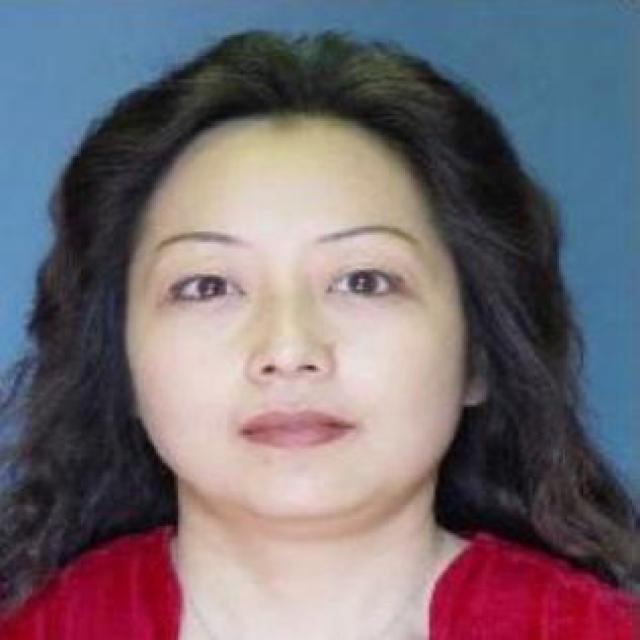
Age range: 45-64